F1 grenade (Australia)

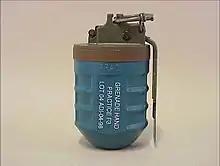
The F3 practice grenade is a non-fragmenting replica used for training purposes.

The F3 practice grenade (formally "Grenade, Hand, Practice, F3") is a non-fragmenting replica of the F1 grenade used for training purposes and produces an acoustic and smoke signature to simulate the detonation and functioning of the F1 hand grenade during training by the Australian Defence Force. The grenade itself is near-identical to the F1 in physical characteristics consisting of a high-impact aluminium die cast body with a replaceable pyrotechnic fuze with a flash composition. This fuze creates audible output and a distinct visual white smoke cloud visible up to to indicate the simulated functioning of the grenade.